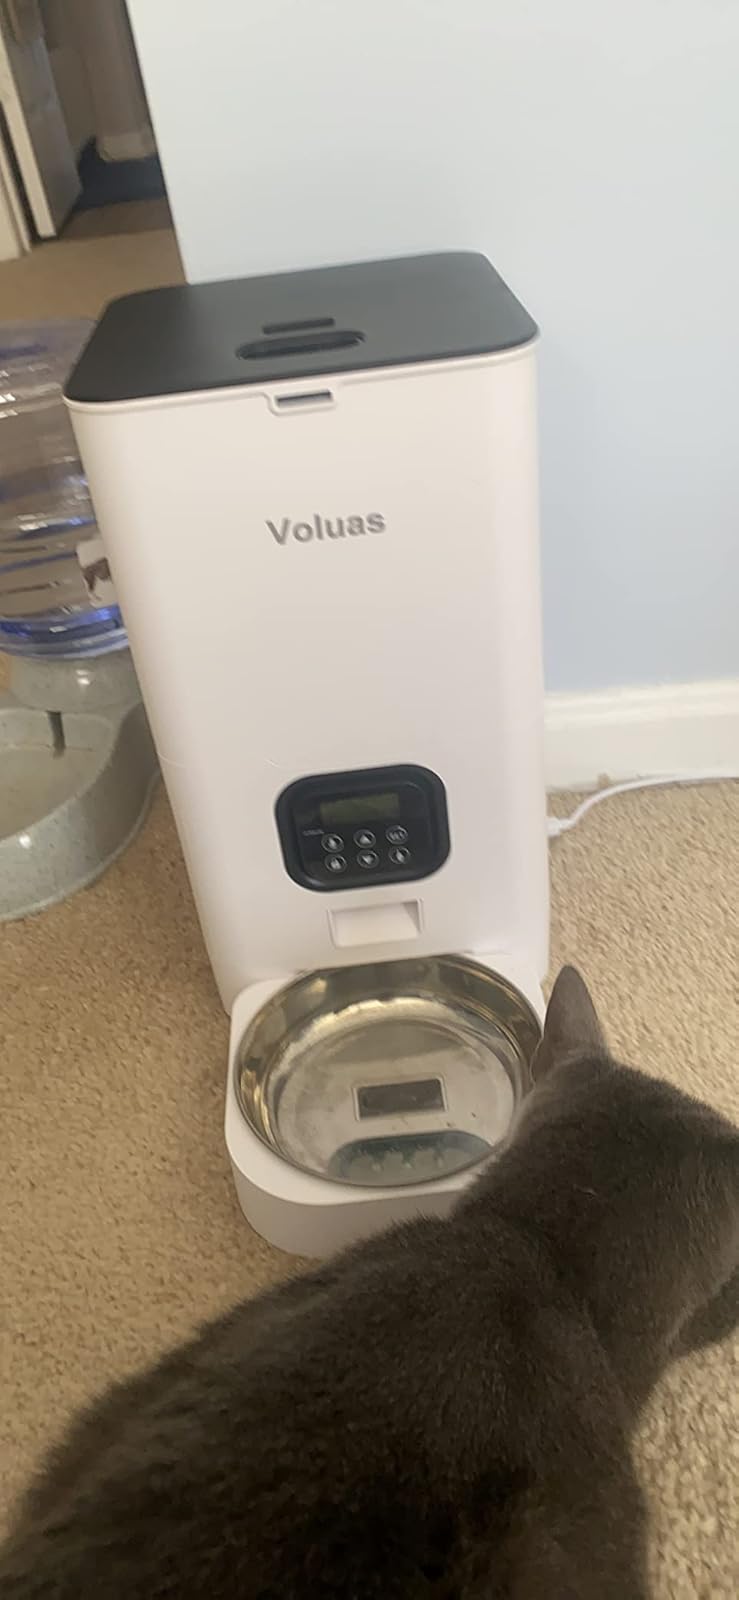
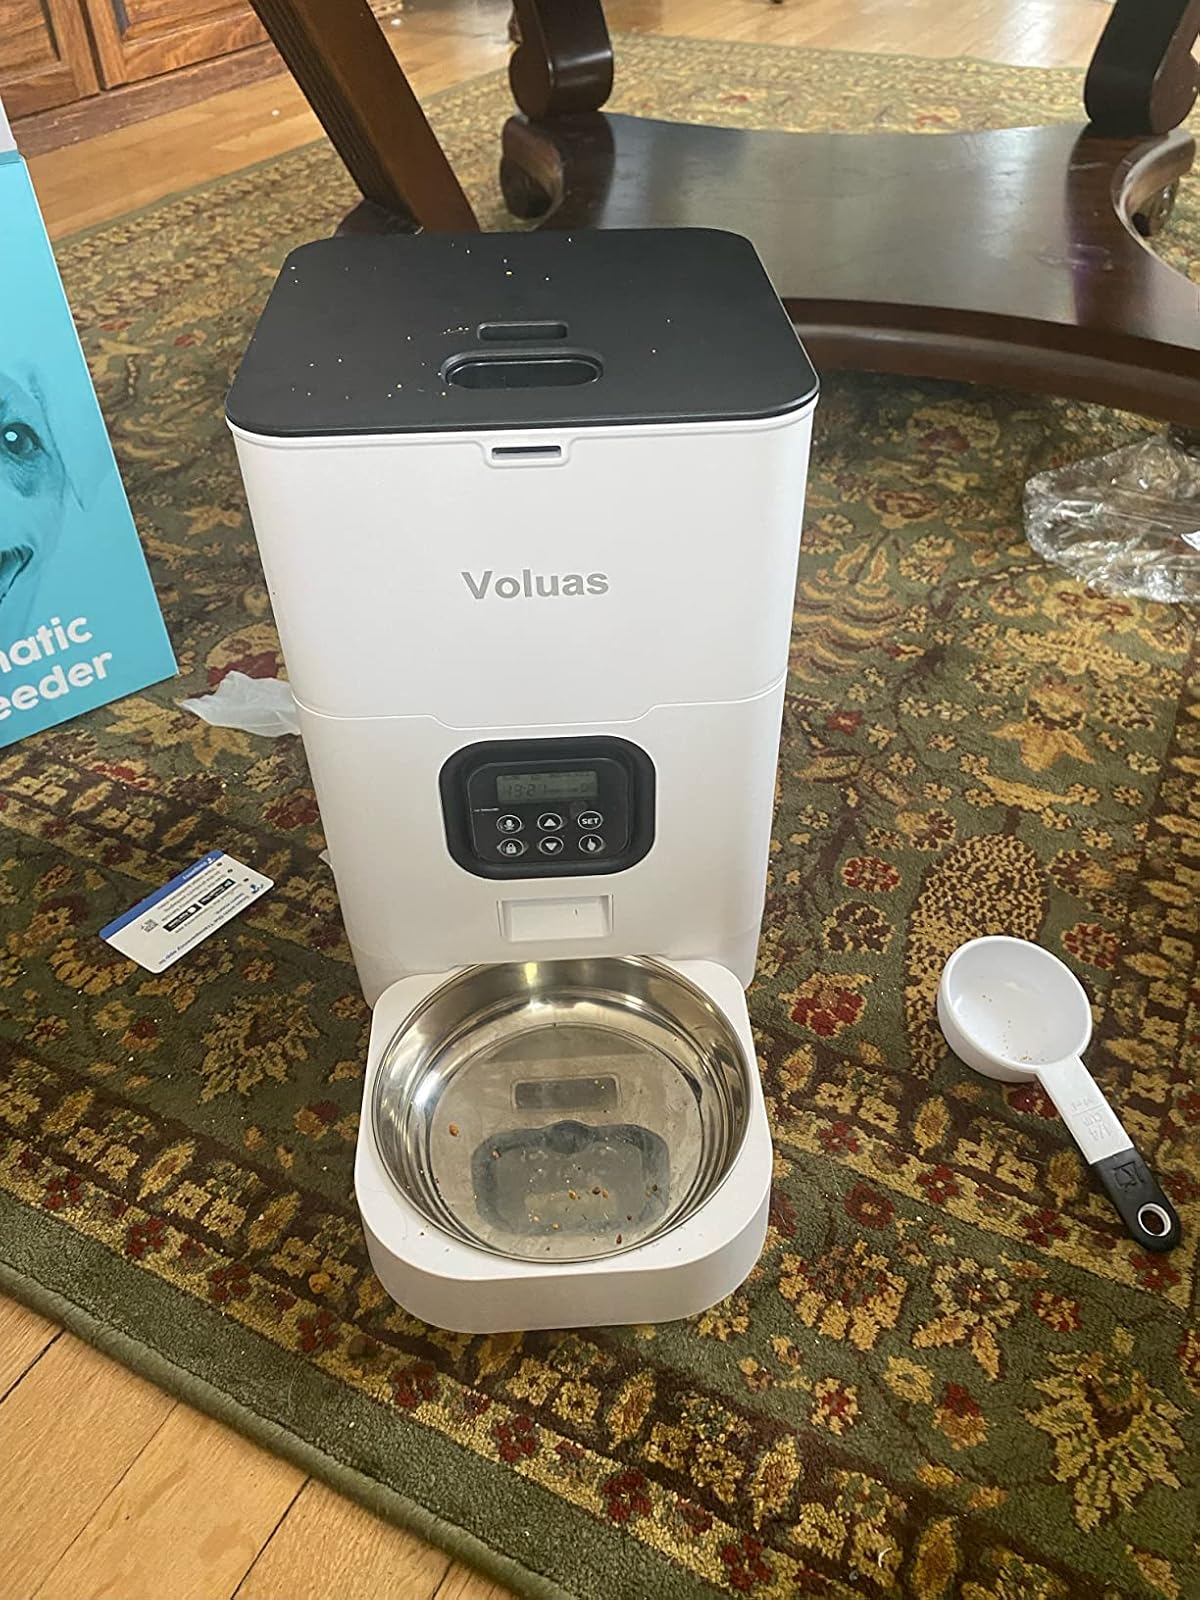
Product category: items_feeder
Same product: yes